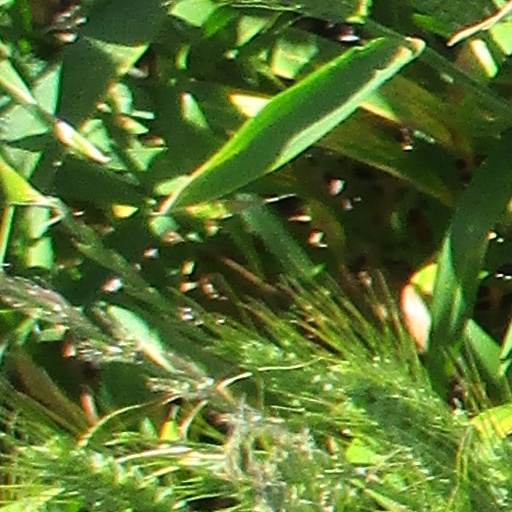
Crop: wheat